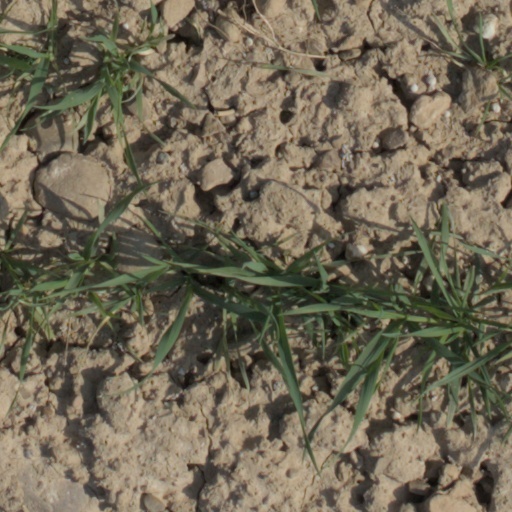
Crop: wheat